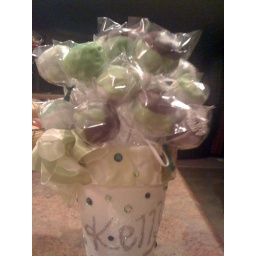
Chocolate &amp;amp; White Chocolate covered cake pops in a flower pot